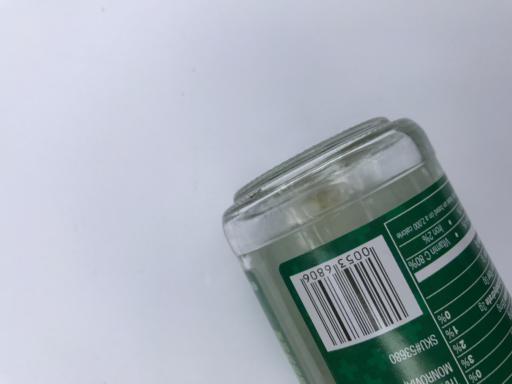
Label: glass